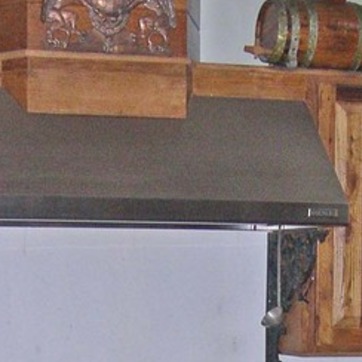
Material: metal